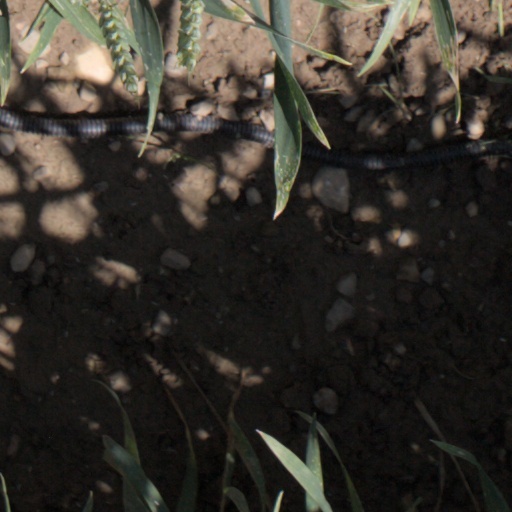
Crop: wheat